RSTS/E

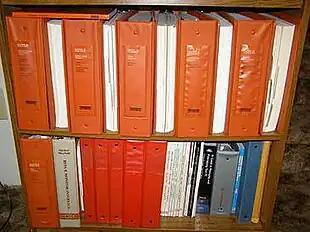
Example of a RSTS/E document shelf

RSTS uses a serial communication connection to interact with the operator. The connection might be a local computer terminal with a 20 mA current loop interface, an RS-232 interface (either local serial port or remote connection via modem), or by an Ethernet connection using DECnet or LAT. As many as 128 terminals (using multi-terminal service) can connect to a RSTS system, running a maximum of 63 jobs (depending on the processor being used, the amount of memory and disk space, and the system load). Most RSTS systems had far fewer terminals. Users can also submit jobs to be run in batch mode. There is also a batch program called "ATPK" that allows users to run a series of commands on an imaginary terminal (pseudo-terminal) in semi-interactive mode similar to batch commands in MS-DOS.